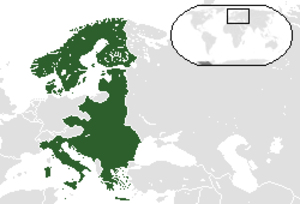
Fédération Międzymorze, était le nom donné par Józef Piłsudski pour son projet de fédération de Pologne, Lituanie, Biélorussie et Ukraine. La fédération proposée, suivant le modèle de l'Union de Pologne-Lituanie du XIVᵉ siècle au XVIIIᵉ siècle, se serait alors étendue depuis la mer Baltique à la mer Noire, en incorporant la Biélorussie et l'Ukraine.